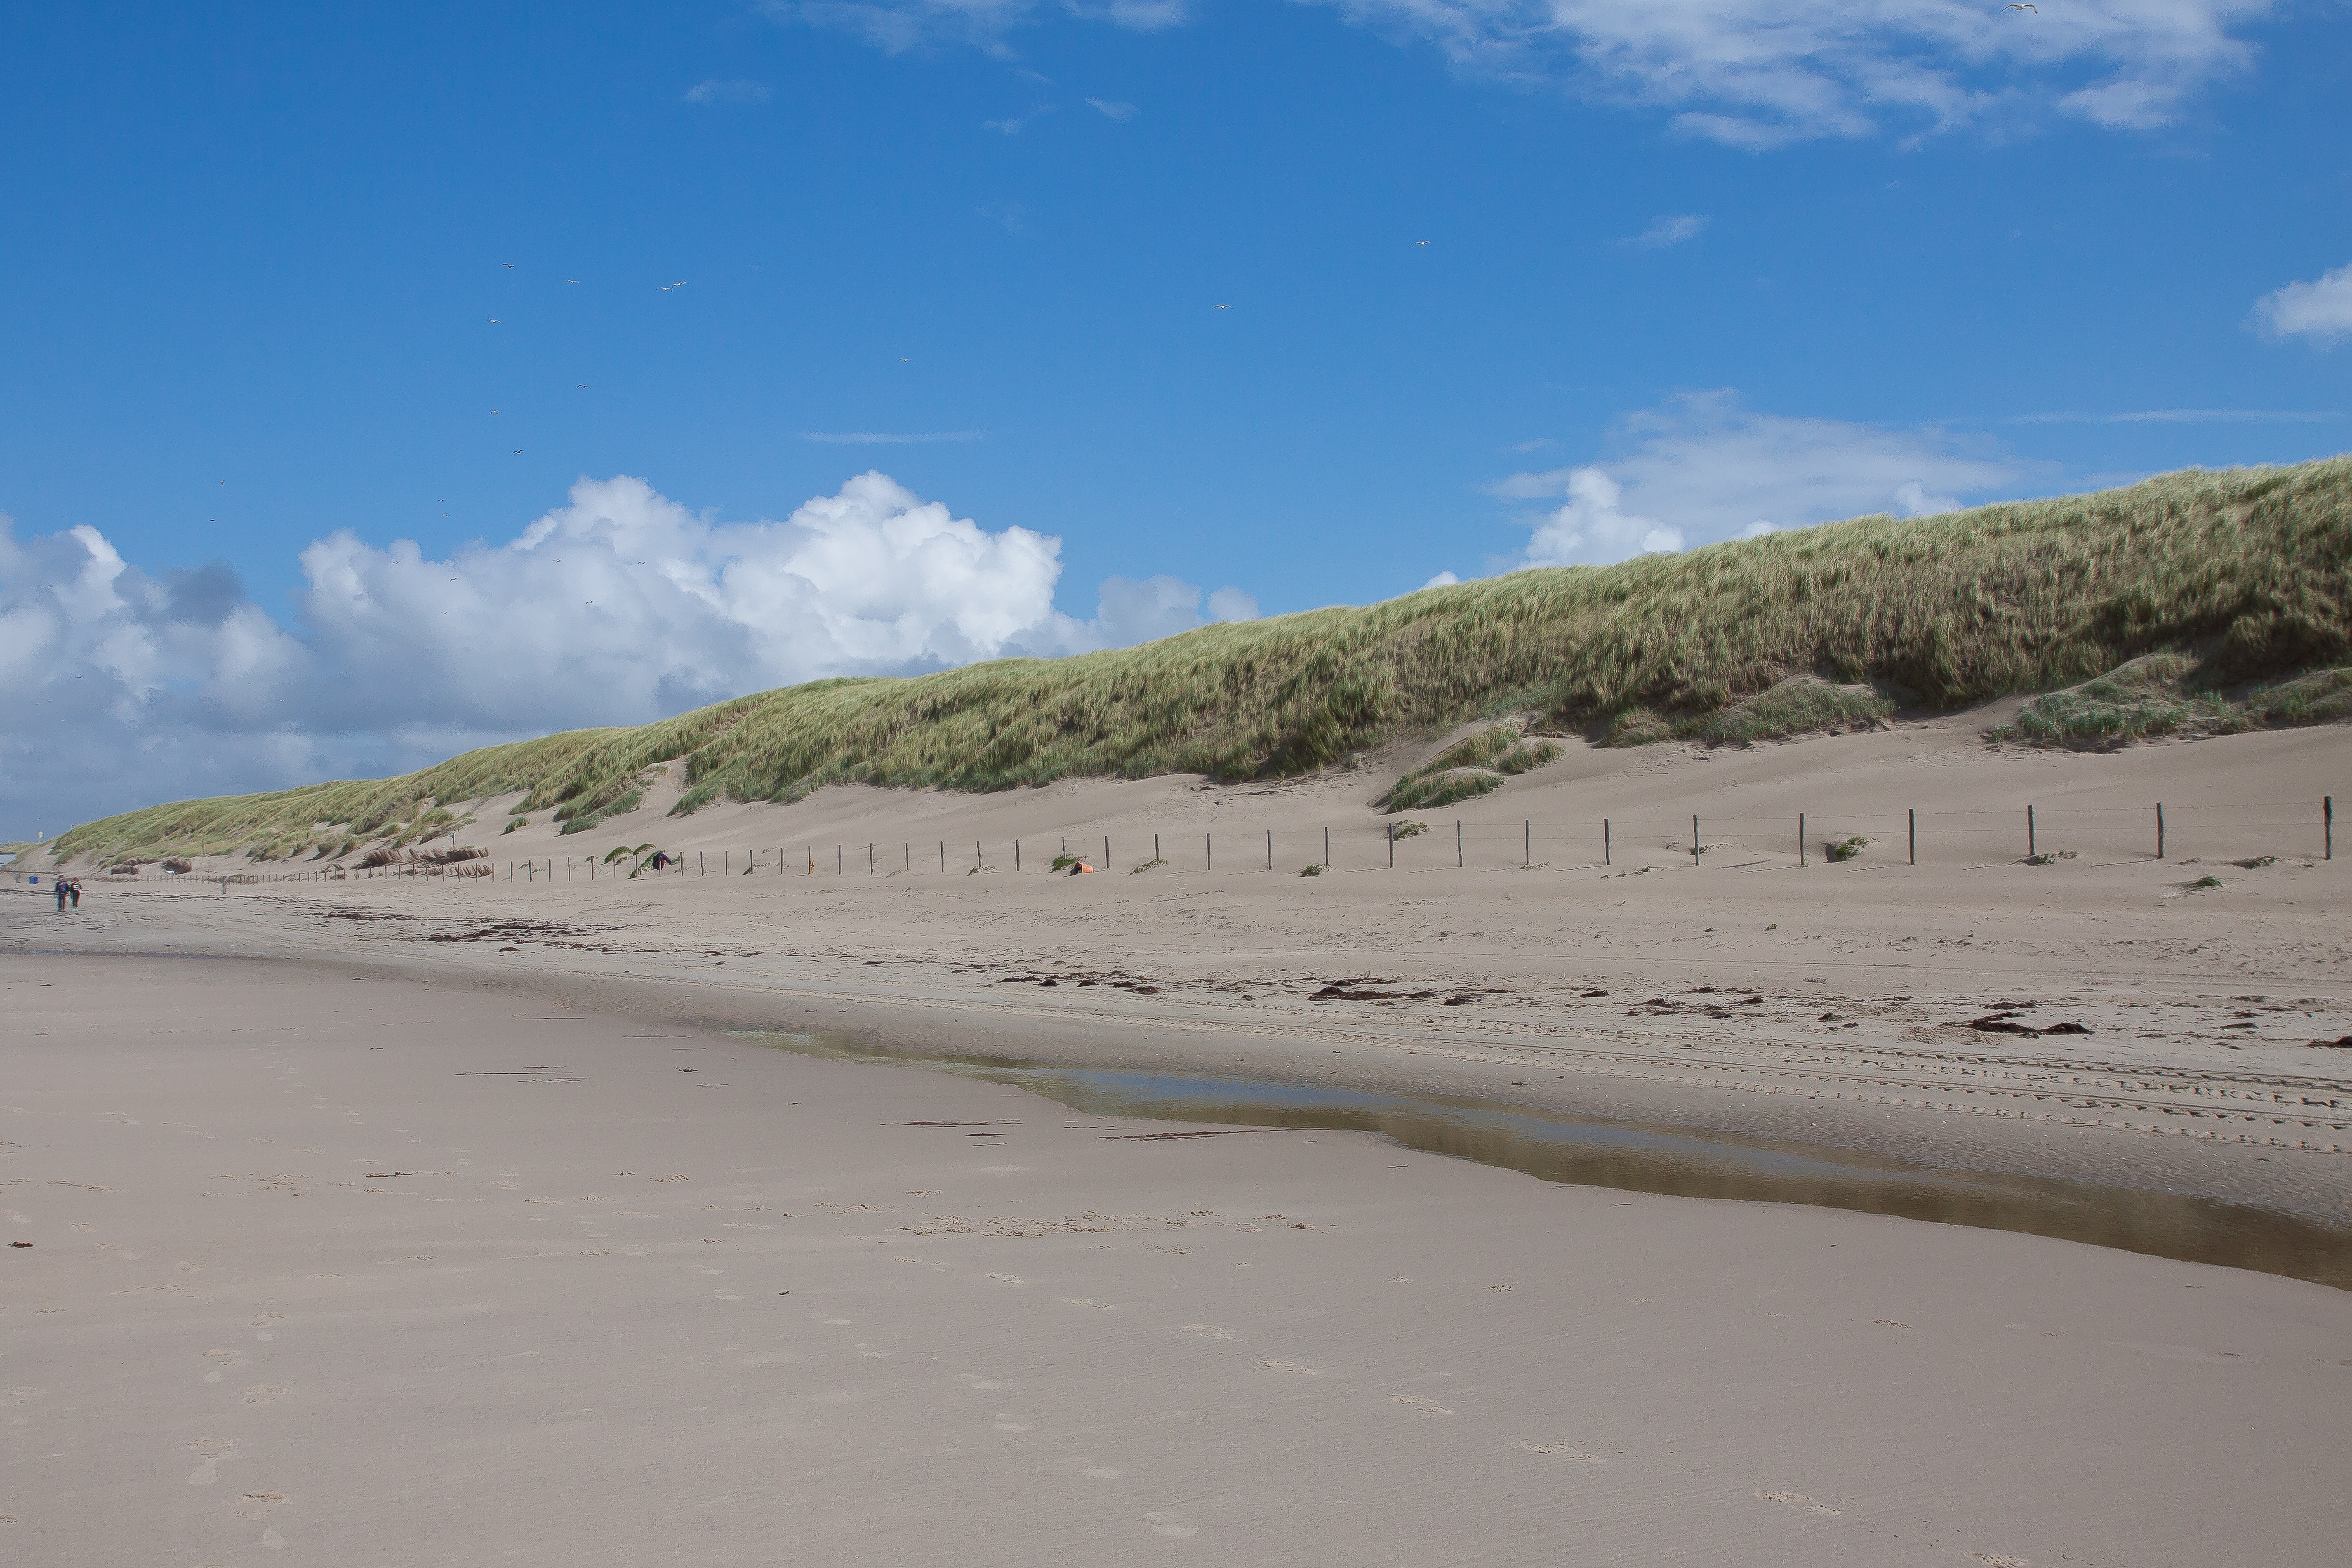
beach, landscape, sea, coast, water, sand, horizon, sun, dune, shore, wave, lake, wind, foam, flood, holiday, material, badlands, plateau, habitat, north sea, ecosystem, landform, ebb, natural environment, geographical feature, aeolian landform